Myrrhbearers

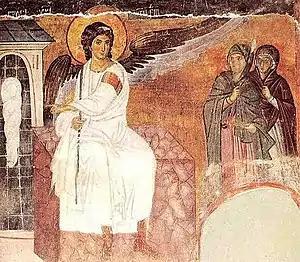
Myrrhbearers at Christ's Grave, , Mileševa monastery in Serbia

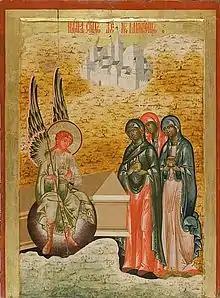
Eastern Orthodox icon of the Myrrhbearing Women at the Tomb of Christ (Kizhi, Russia, 18th century)

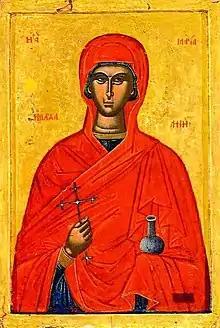
Icon of Mary Magdalene as a Myrrhbearer

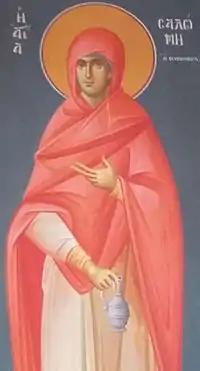
Hagiography, fresco, of Saint Salome the Myrrhbearer in Greek Orthodox Church

In Eastern Orthodox Christian tradition the Myrrhbearers are the individuals mentioned in the New Testament who were directly involved in the burial or who discovered the empty tomb following the resurrection of Jesus. The term traditionally refers to the women who came with myrrh to the tomb of Christ early in the morning to find it empty. Also included are Joseph of Arimathea and Nicodemus, who took the body of Jesus down from the cross, anointed it with myrrh and aloes, wrapped it in clean linen, and placed it in a new tomb. In Western Christianity, the women at the tomb, the Three Marys or other variants are the terms normally used.